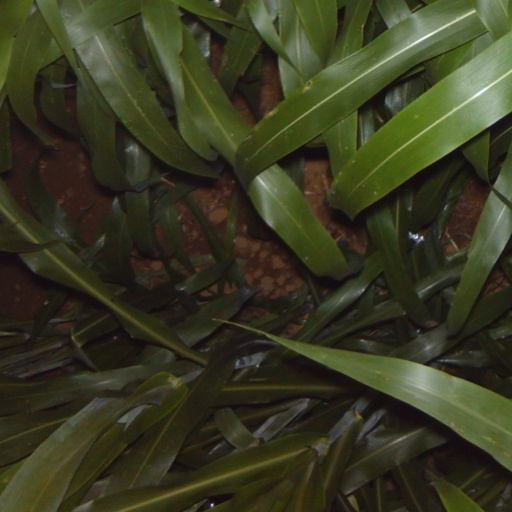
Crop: sorghum